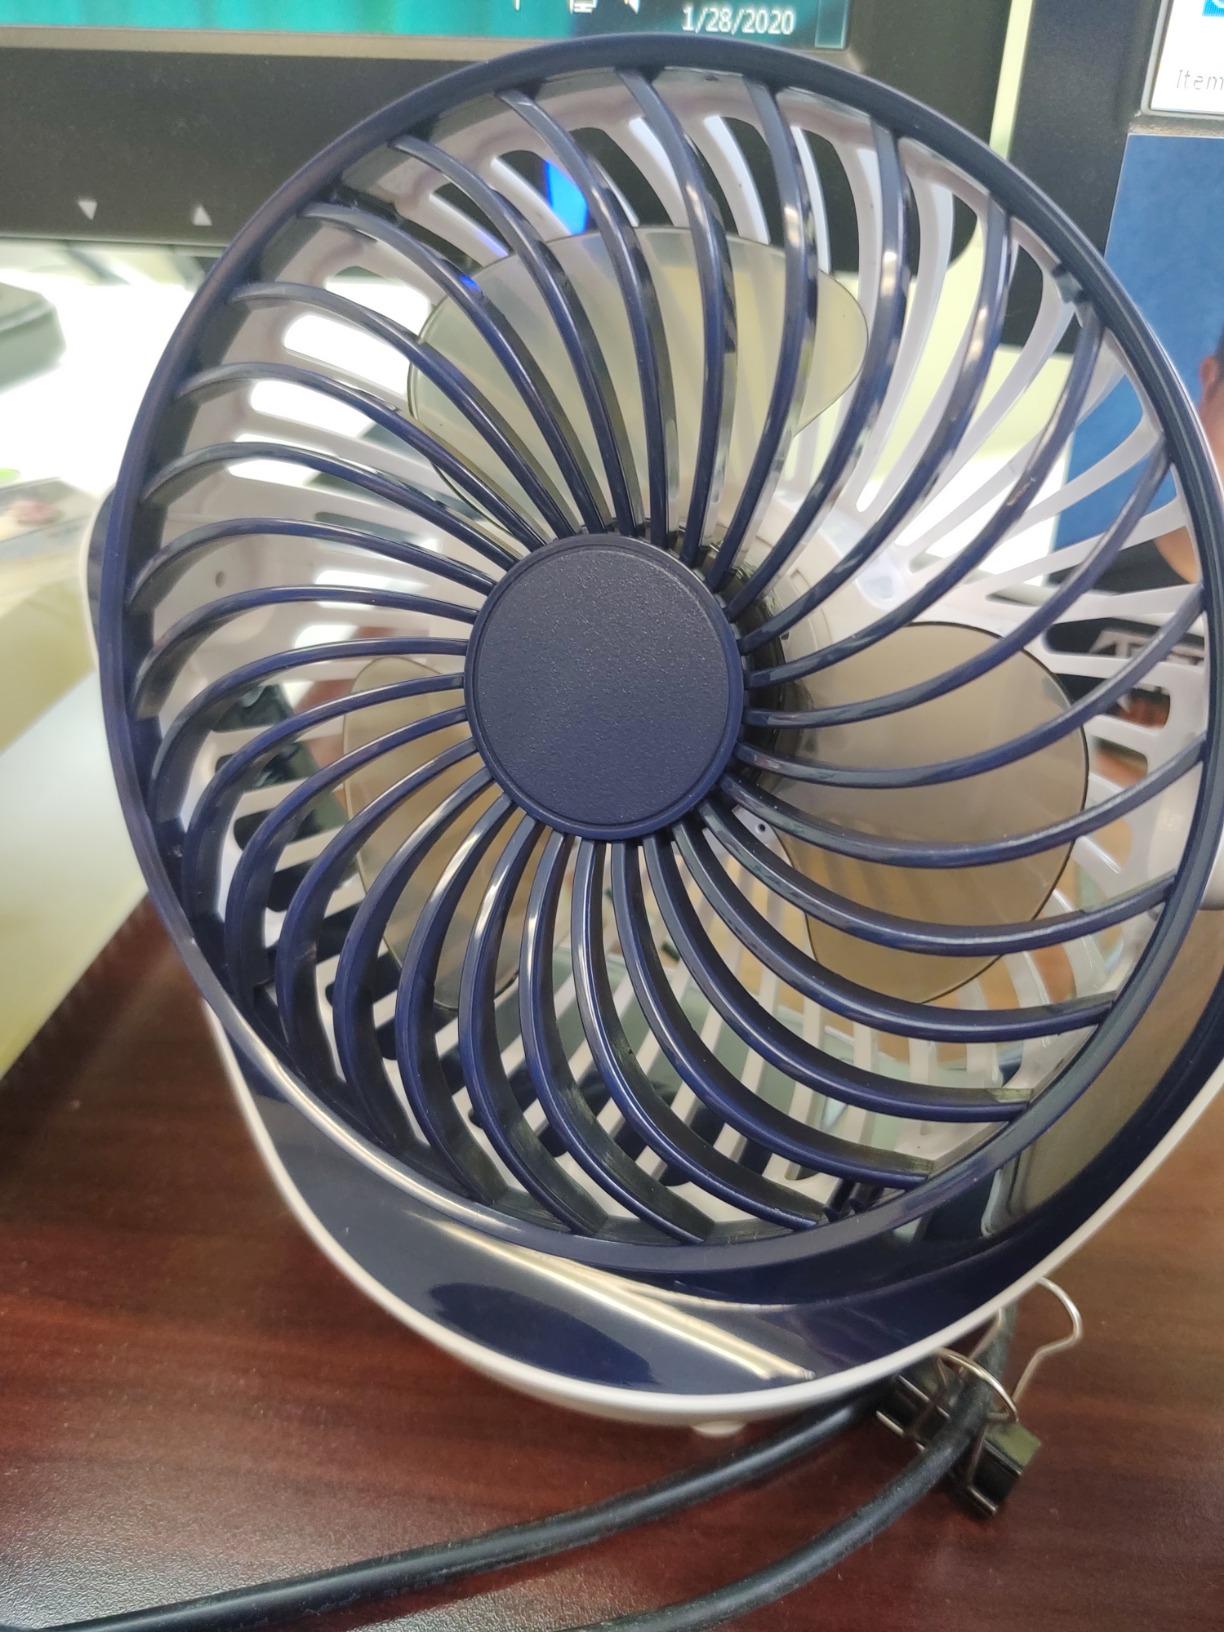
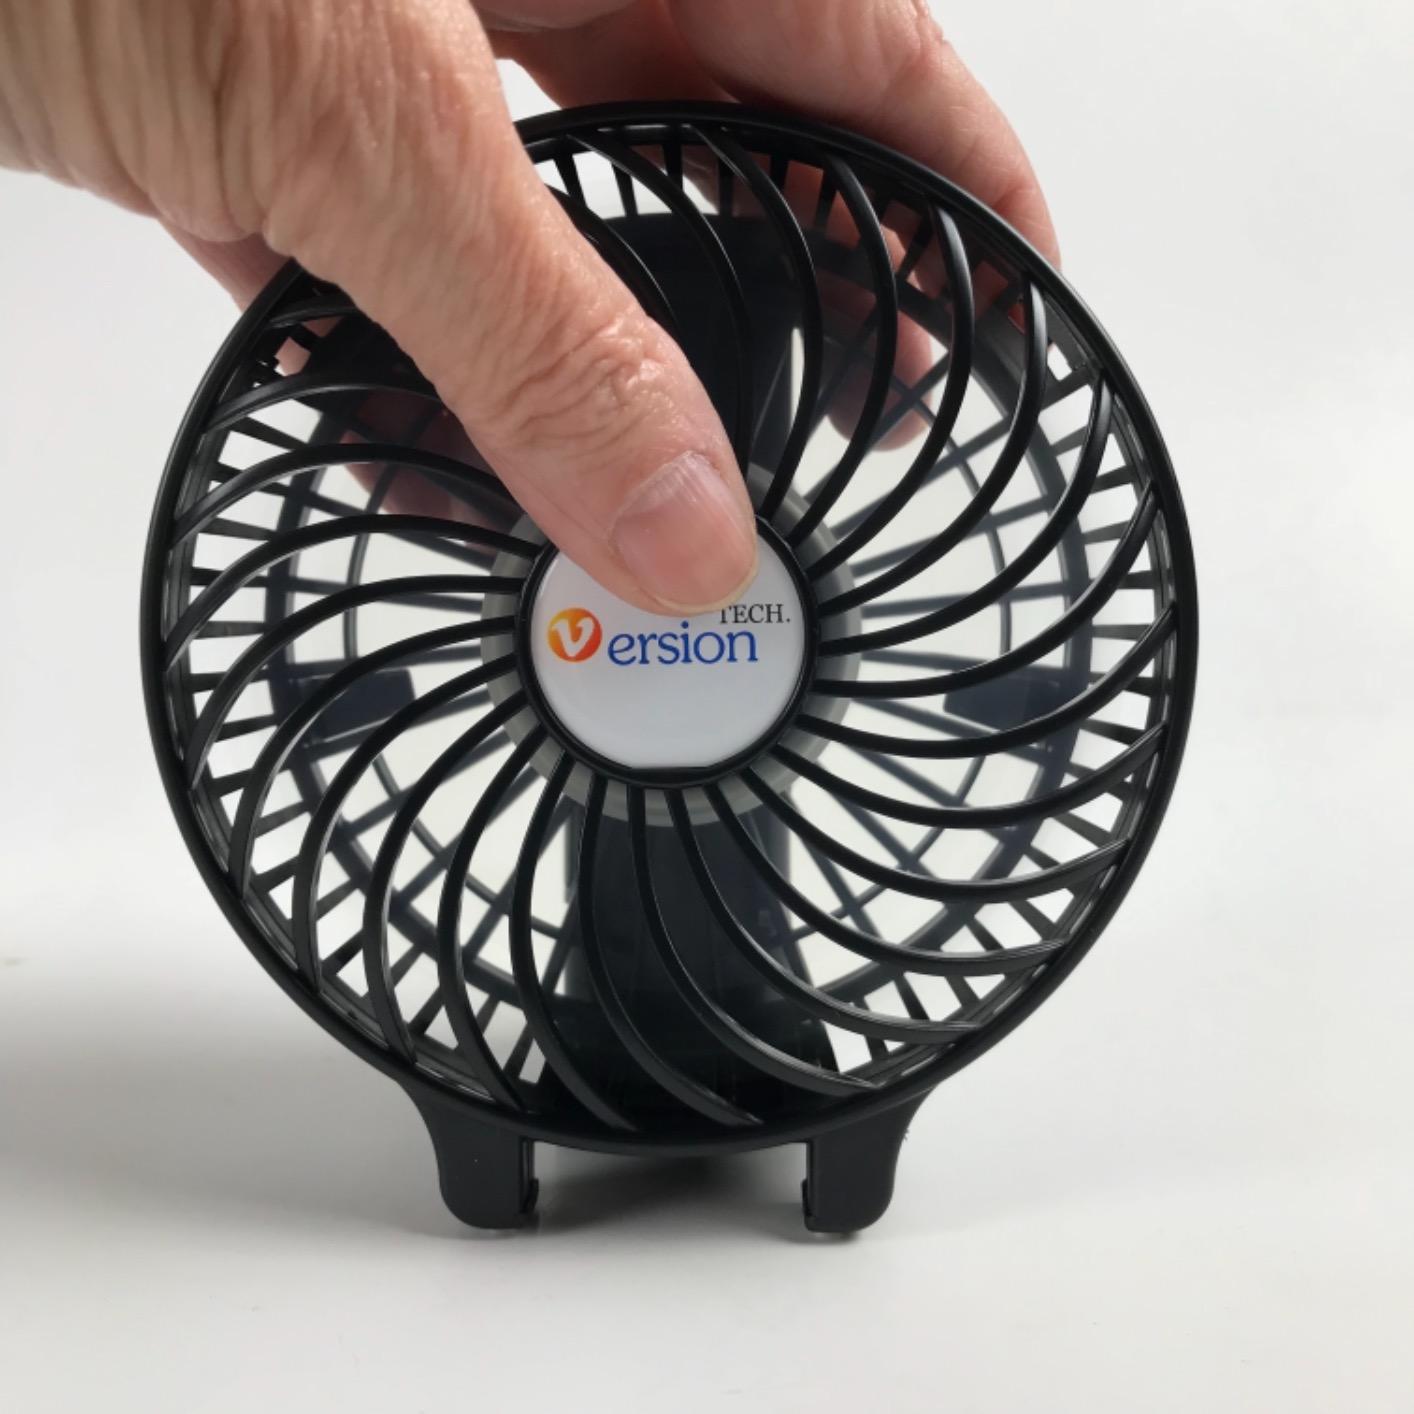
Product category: fan
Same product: no